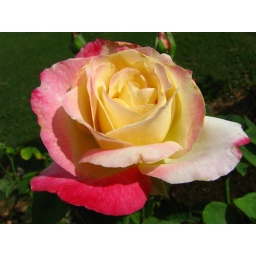
Taken in the plaza rose garden located to right of cinderella's castle